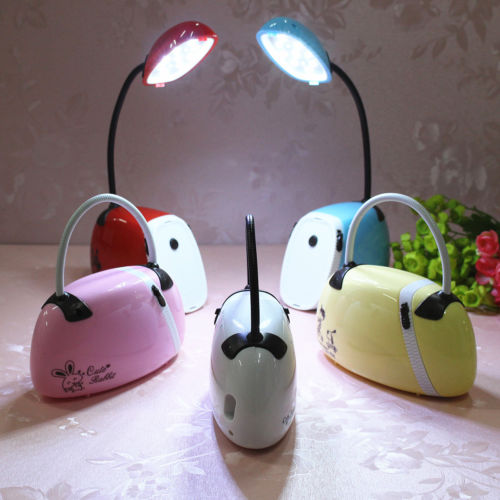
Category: lamp